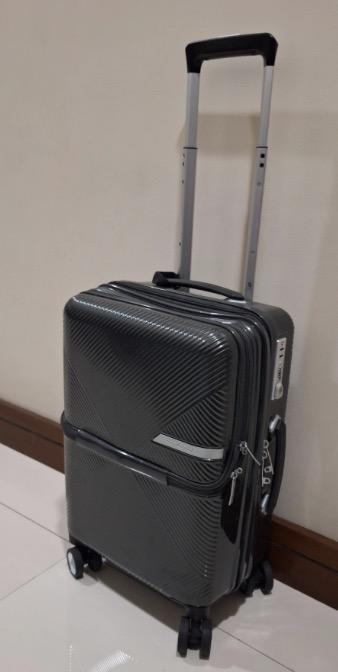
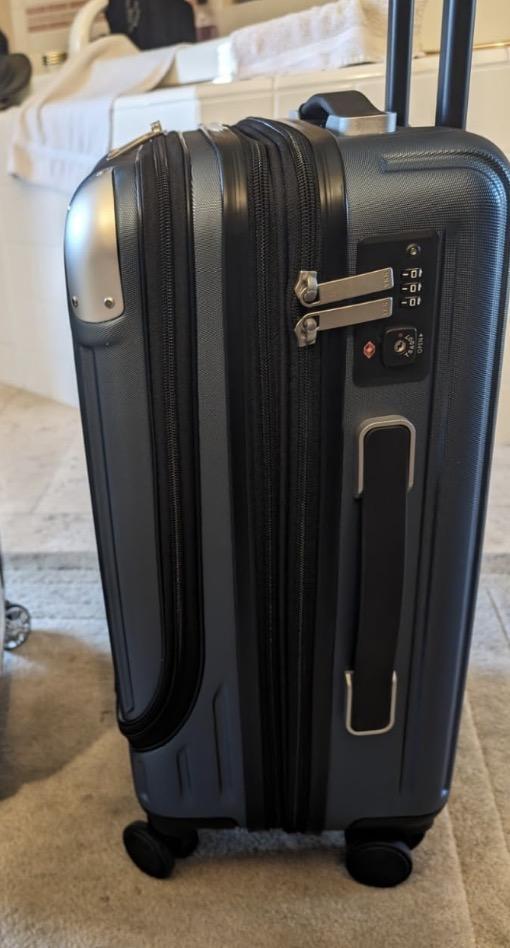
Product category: items_tea
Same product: no